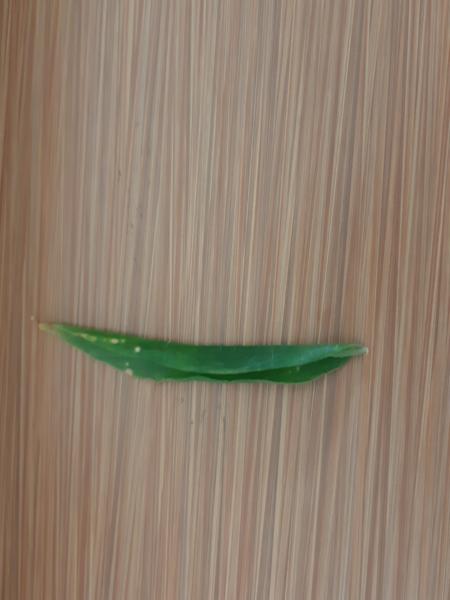
Plant: Ginger